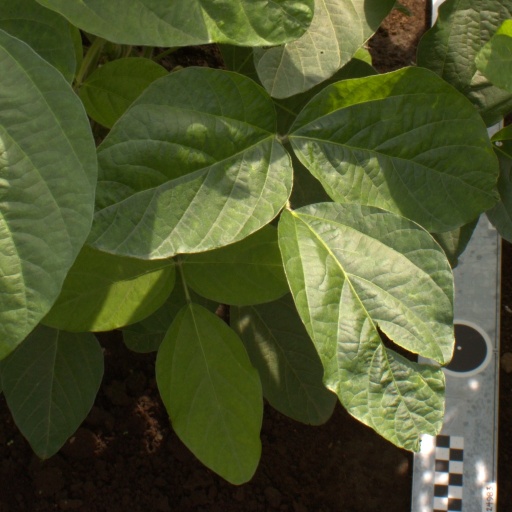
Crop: soybean